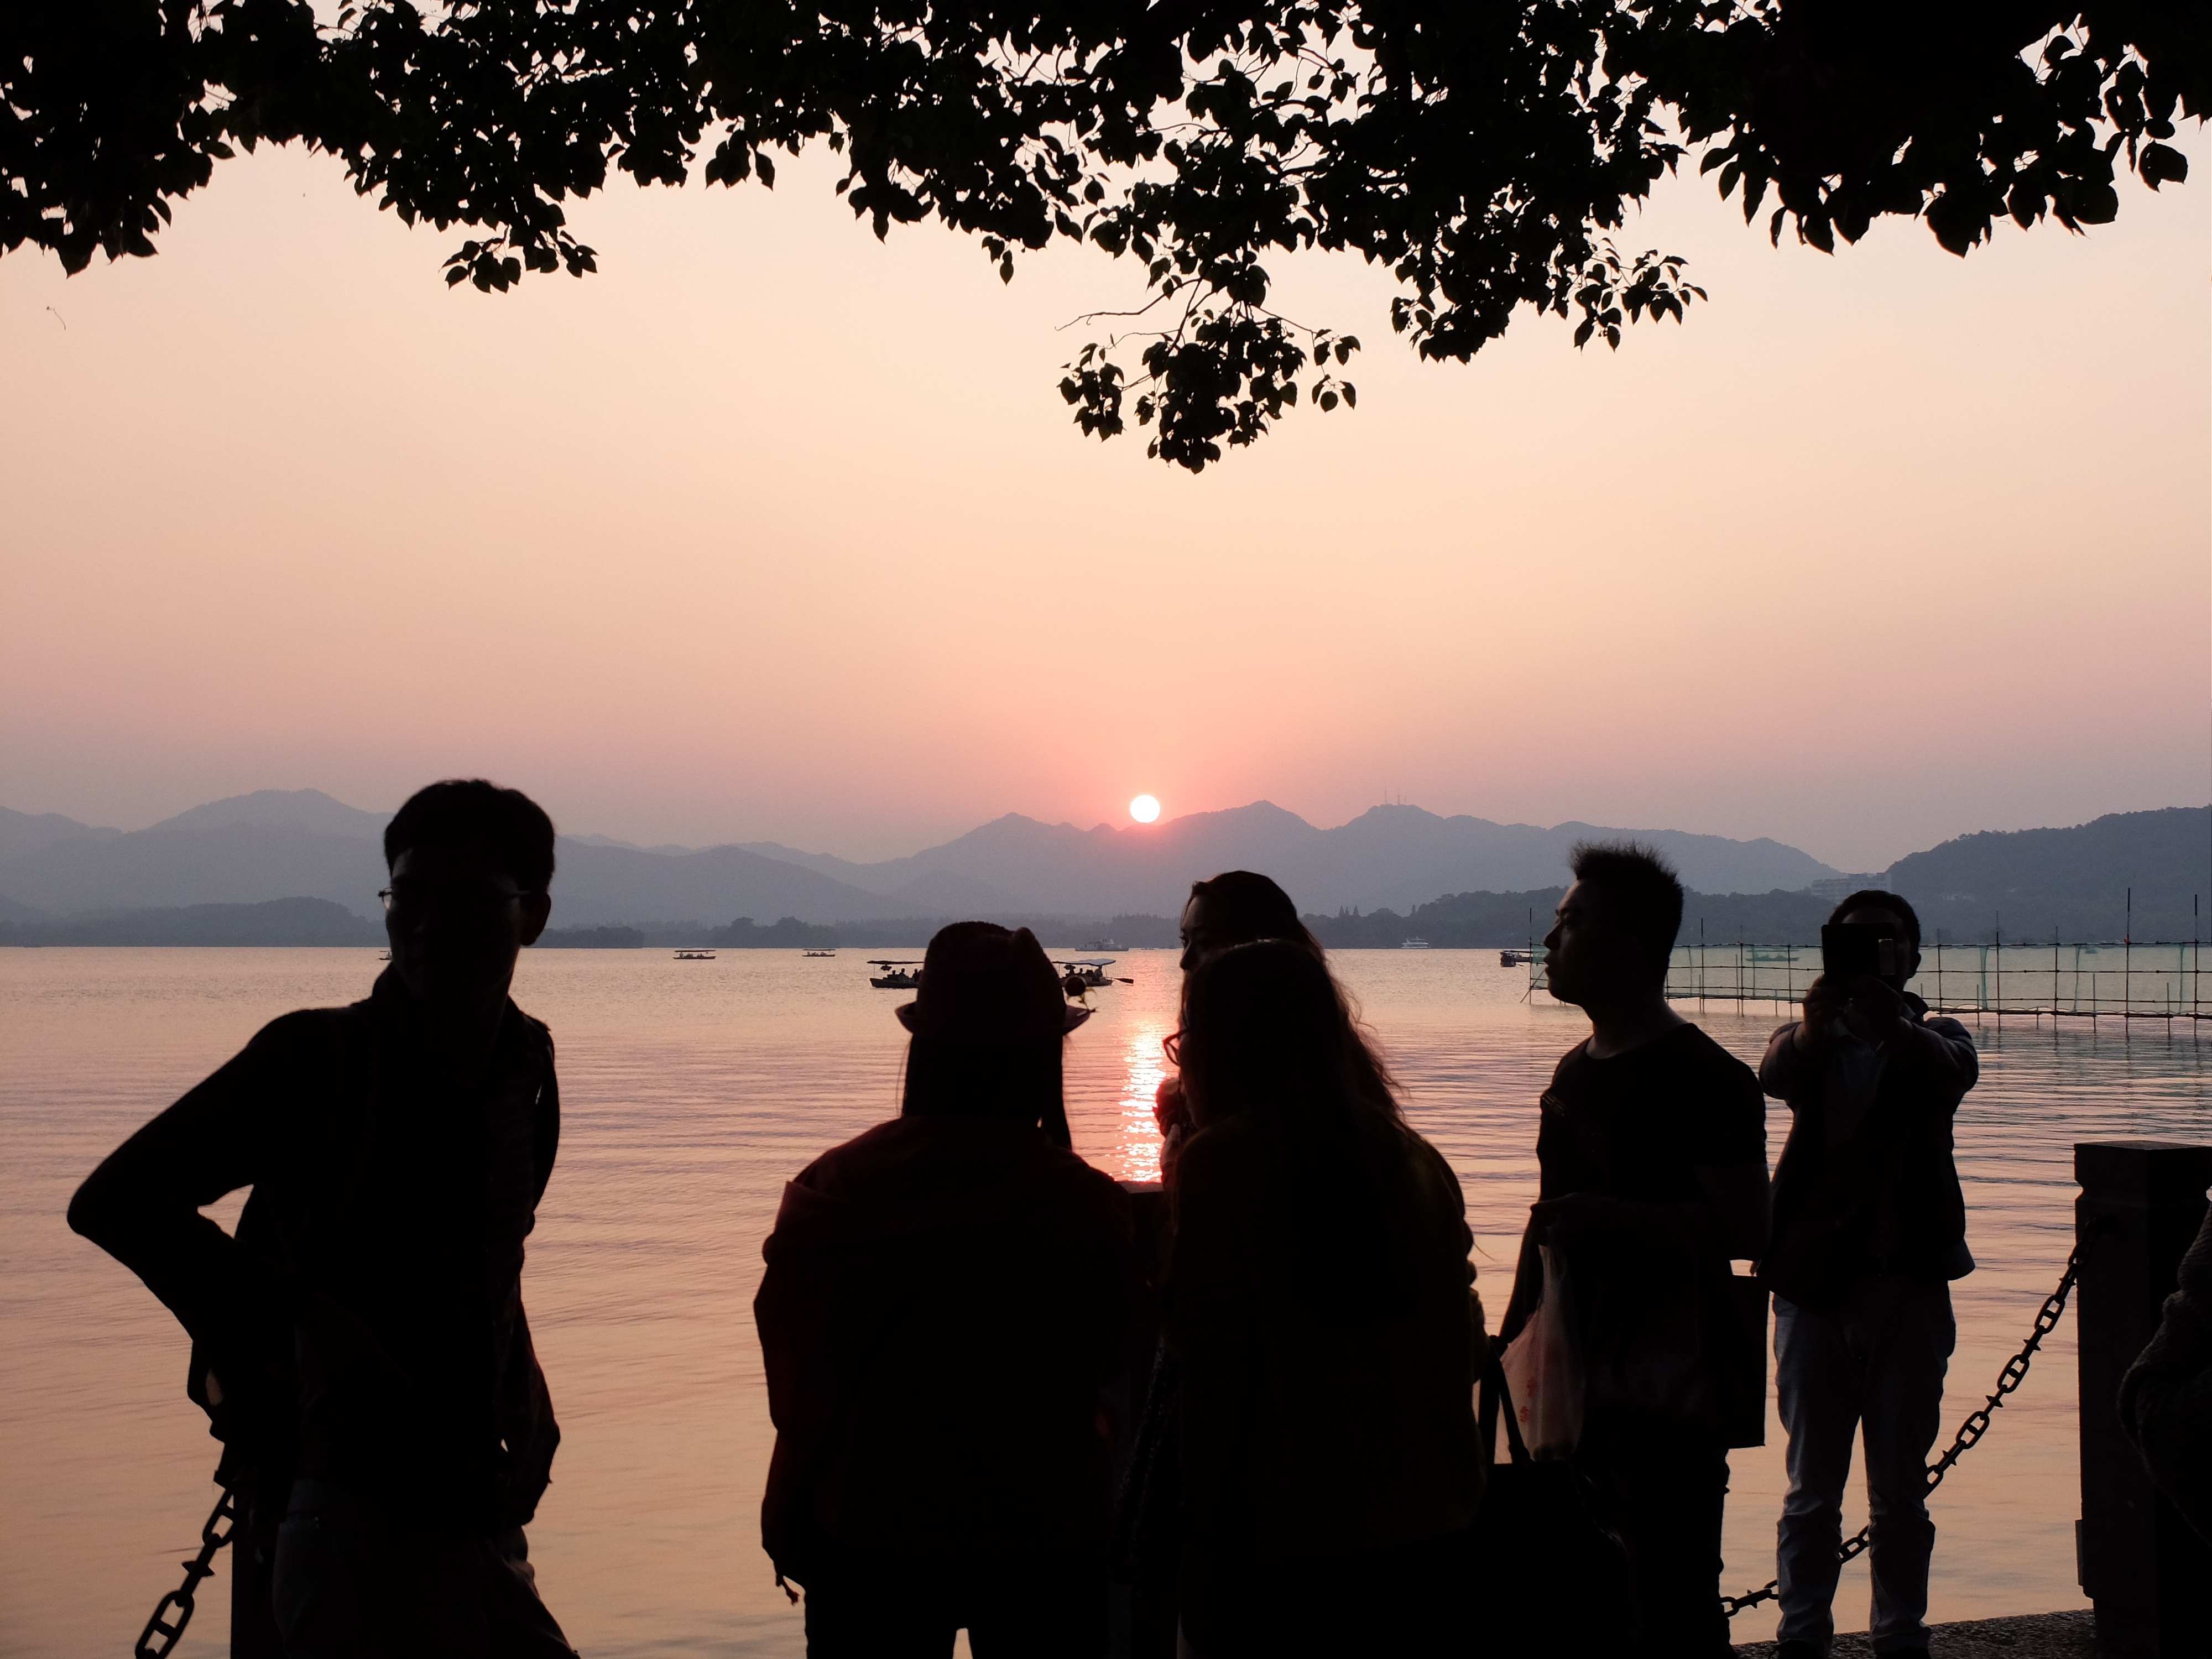
landscape, horizon, silhouette, people, sunrise, sunset, morning, dawn, dusk, evening, visitor, the scenery, china wind, atmospheric phenomenon